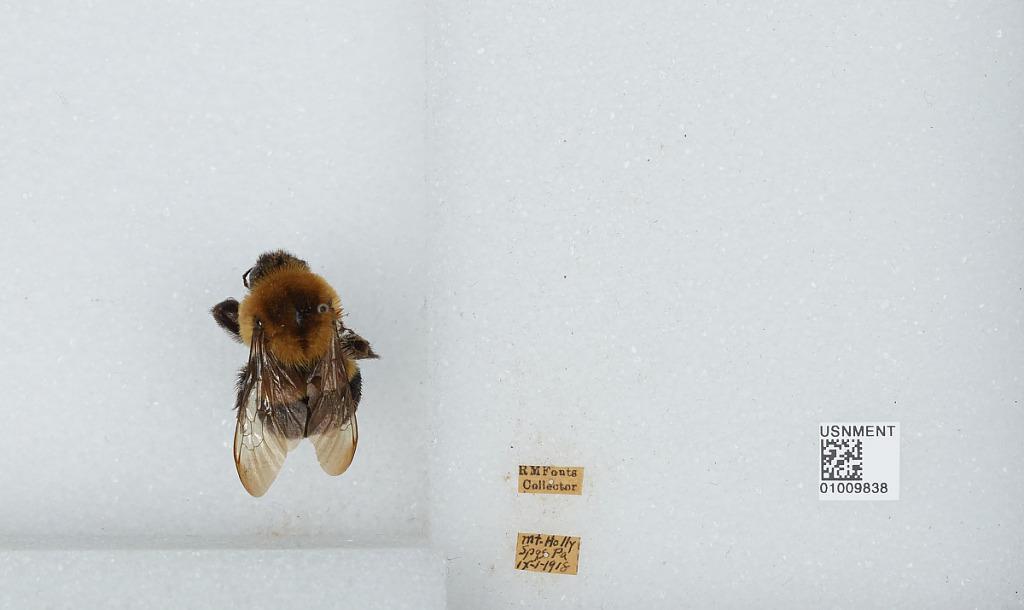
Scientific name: Bombus (Pyrobombus) impatiens Cresson
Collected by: R. Fouts
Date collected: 1918-9-1
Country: United States
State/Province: Pennsylvania
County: Cumberland
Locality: Mount Holly Springs
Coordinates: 40.1183, -77.1867